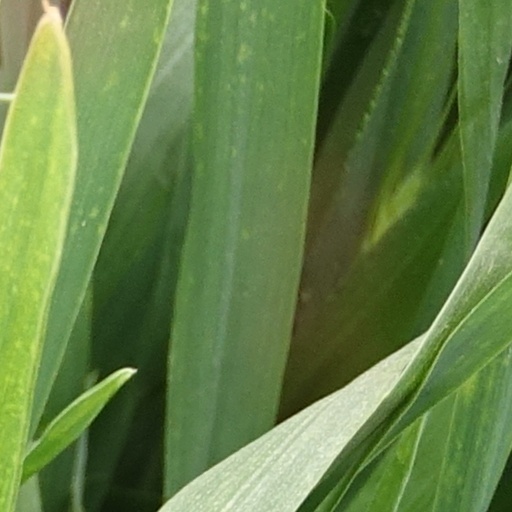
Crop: wheat